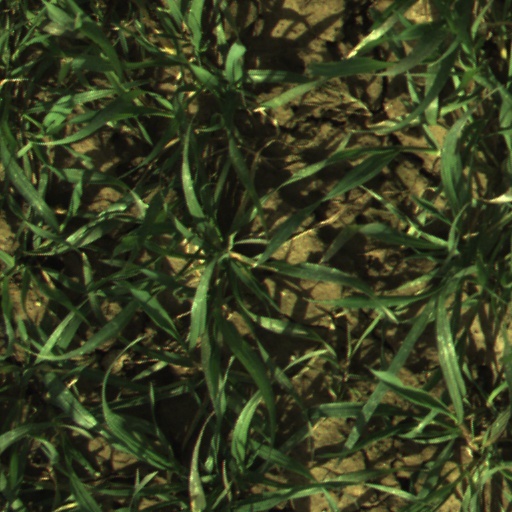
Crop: wheat